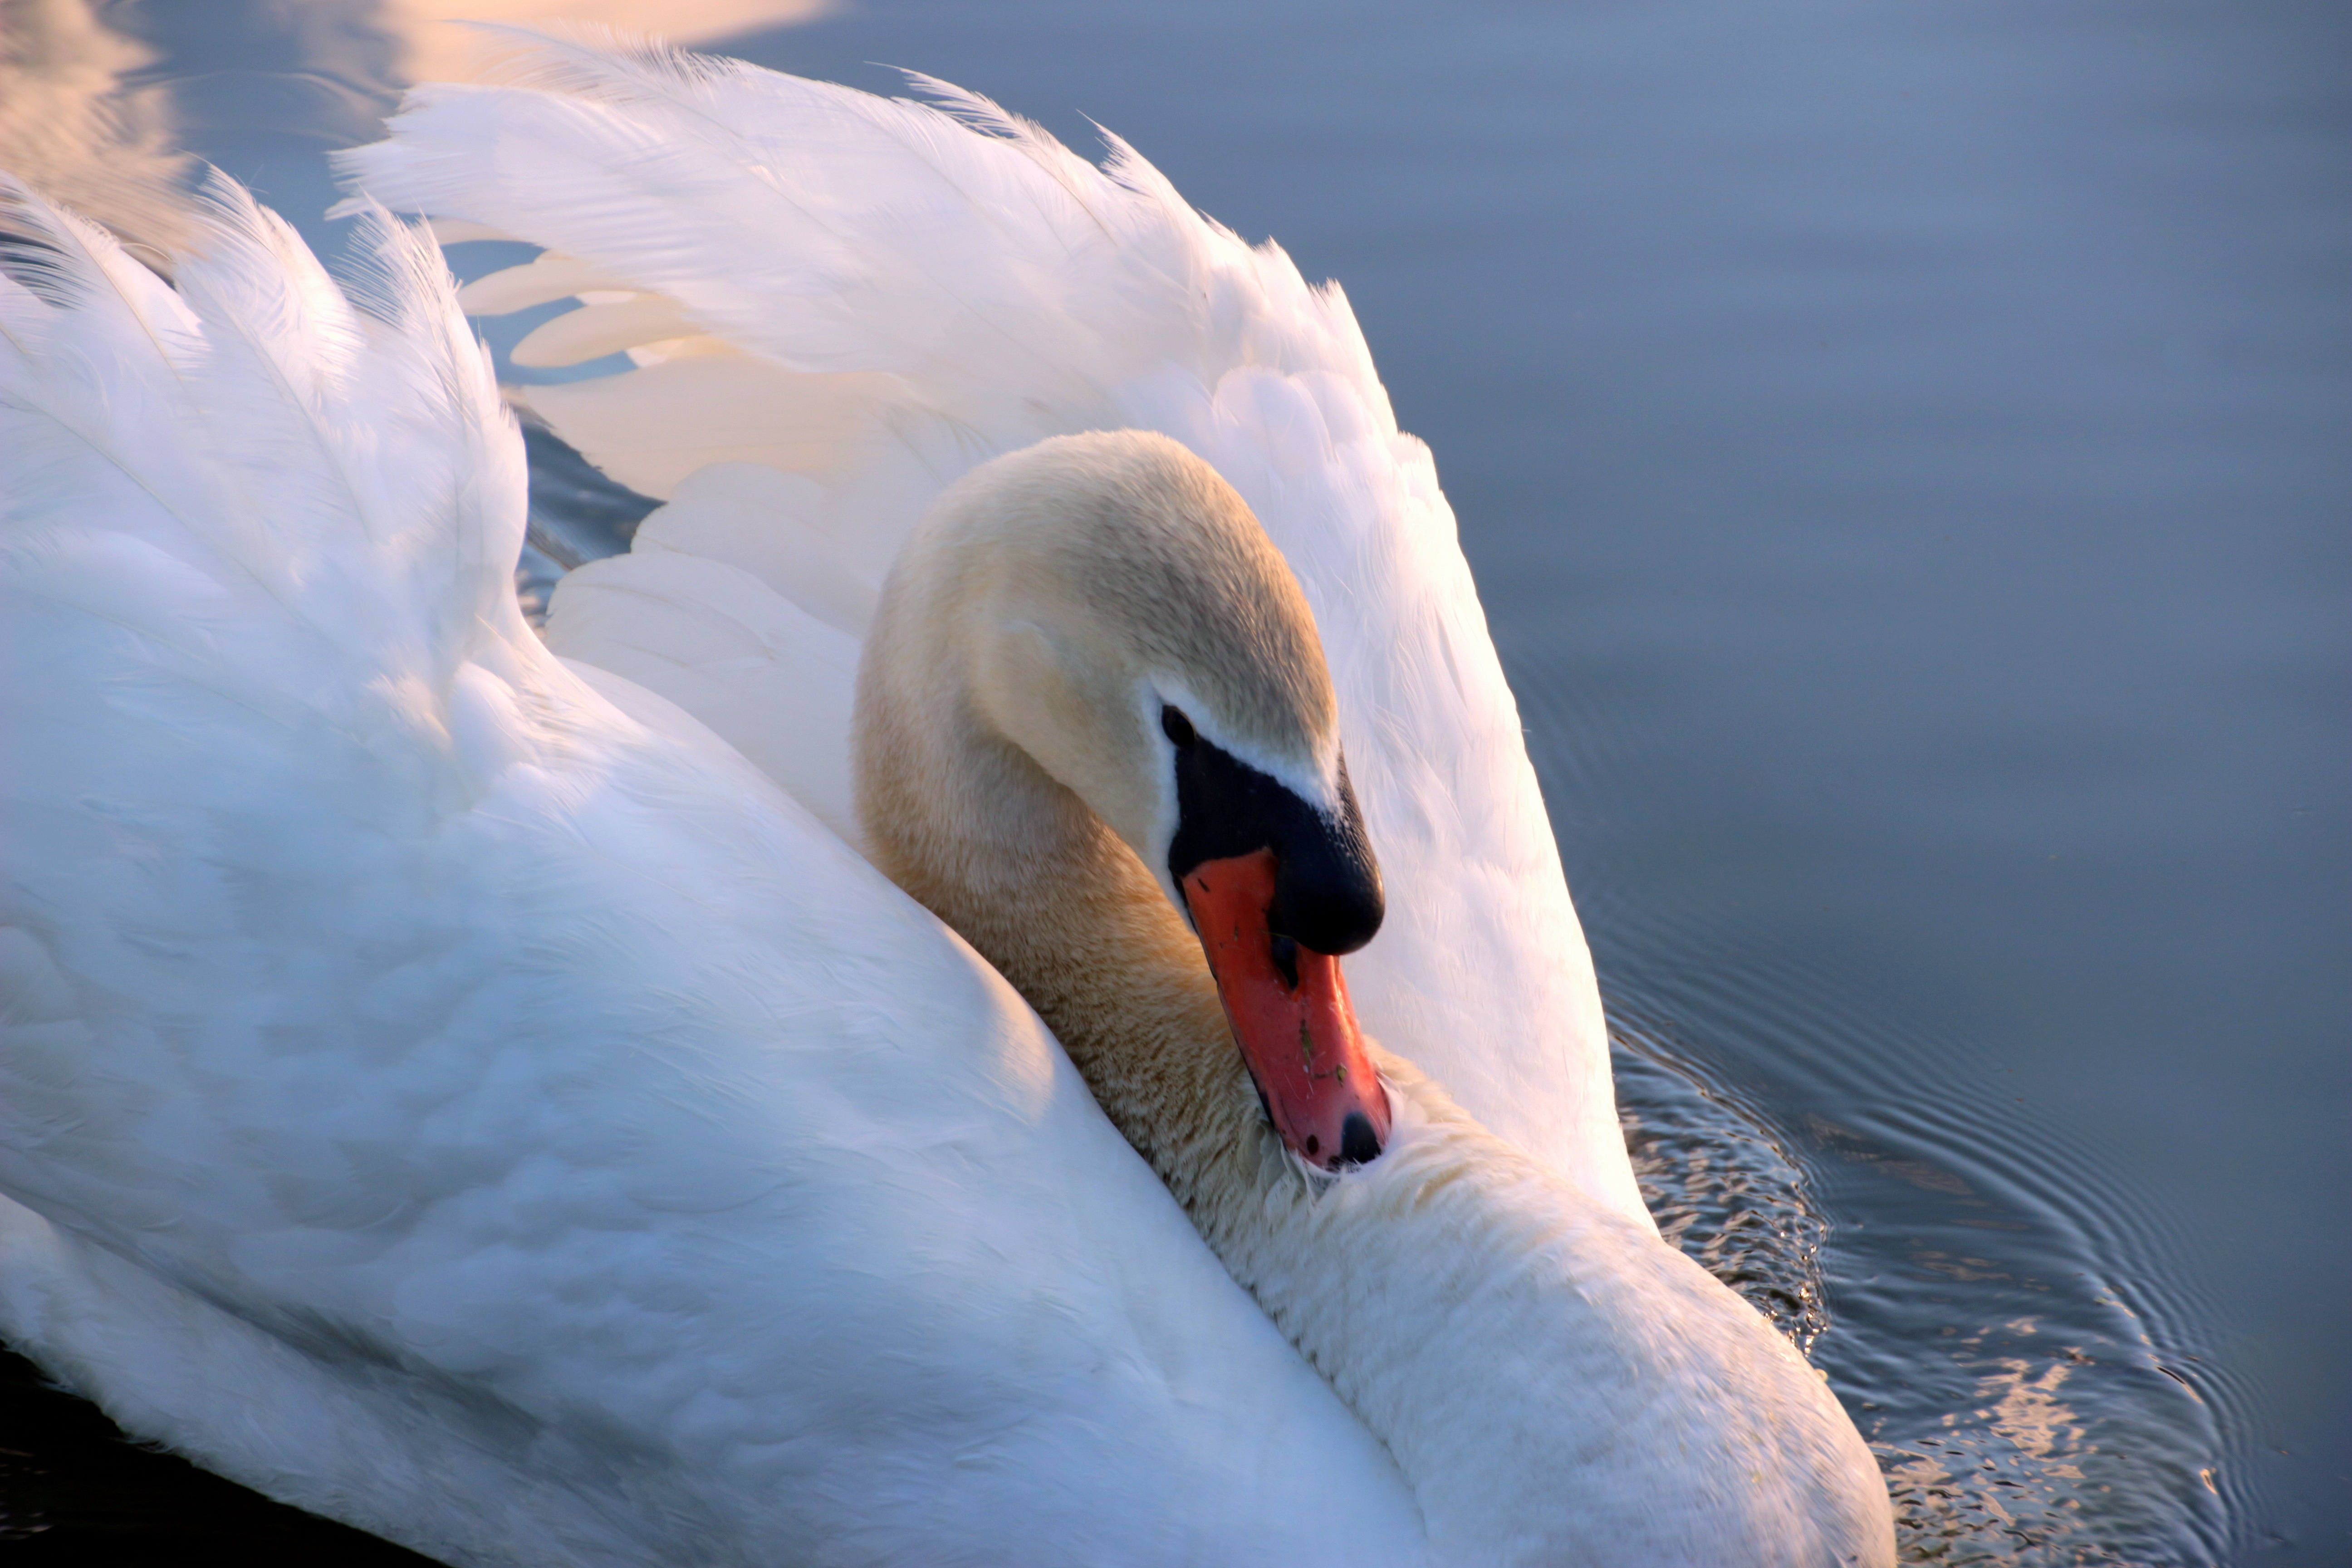
water, nature, bird, wing, sunset, white, lake, swim, reflection, beak, close, close up, swan, head, vertebrate, beauty, elegant, waterfowl, waters, water bird, wildlife photography, abendstimmung, pride, mute swan, cygnus olor, ducks geese and swans